John Sheppard (car designer)

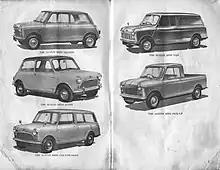
1961 Austin Mini model range

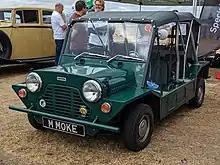
Austin Mini Moke

John Sheppard (24 February 1922 – 29 March 2015) was a car designer who worked with Alec Issigonis on the Austin Mini and later on British Leyland's Metro, Maestro and Montego. He also designed the body for the Mini Moke.